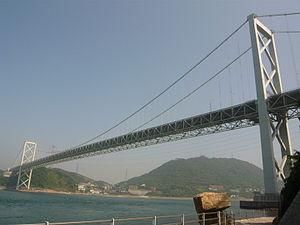
Le Pont Kanmon est un pont suspendu reliant Shimonoseki sur l'île d'Honshū à Kitakyūshū sur l'île de Kyūshū. Inauguré le 14 novembre 1973, il franchit le détroit de Kammon. Ce pont fait partie de l'AH1.